Muhammad Jahan Pahlavan

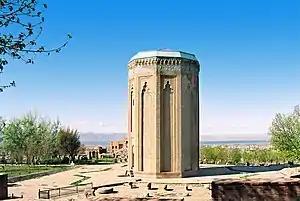
Momine Khatun Mausoleum was commissioned by Eldiguzid Atabeg Jahan Pahlawan in honor of his mother, Mu'mine Khatun

foreign enemy invaded the territory belonging to the Atabegs. He repeatedly defeated the Georgians who attacked Azerbaijan. Friendly relations with Khwarazm Shahs, the rulers of Central Asia, were founded. All those facts had positive influence on the development of science, handicraft, trade and arts.